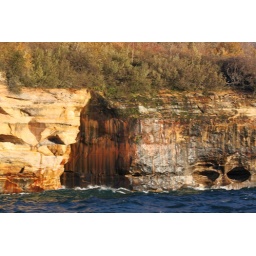
The minerals in the water left deposits on the rock